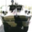
Label: tank